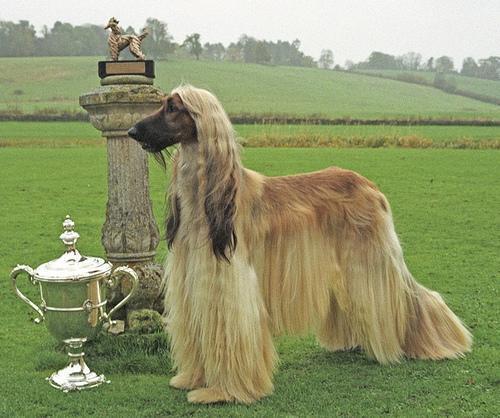
Afghan_hound